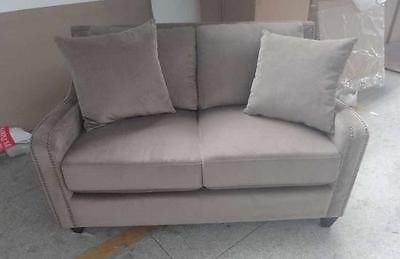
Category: sofa